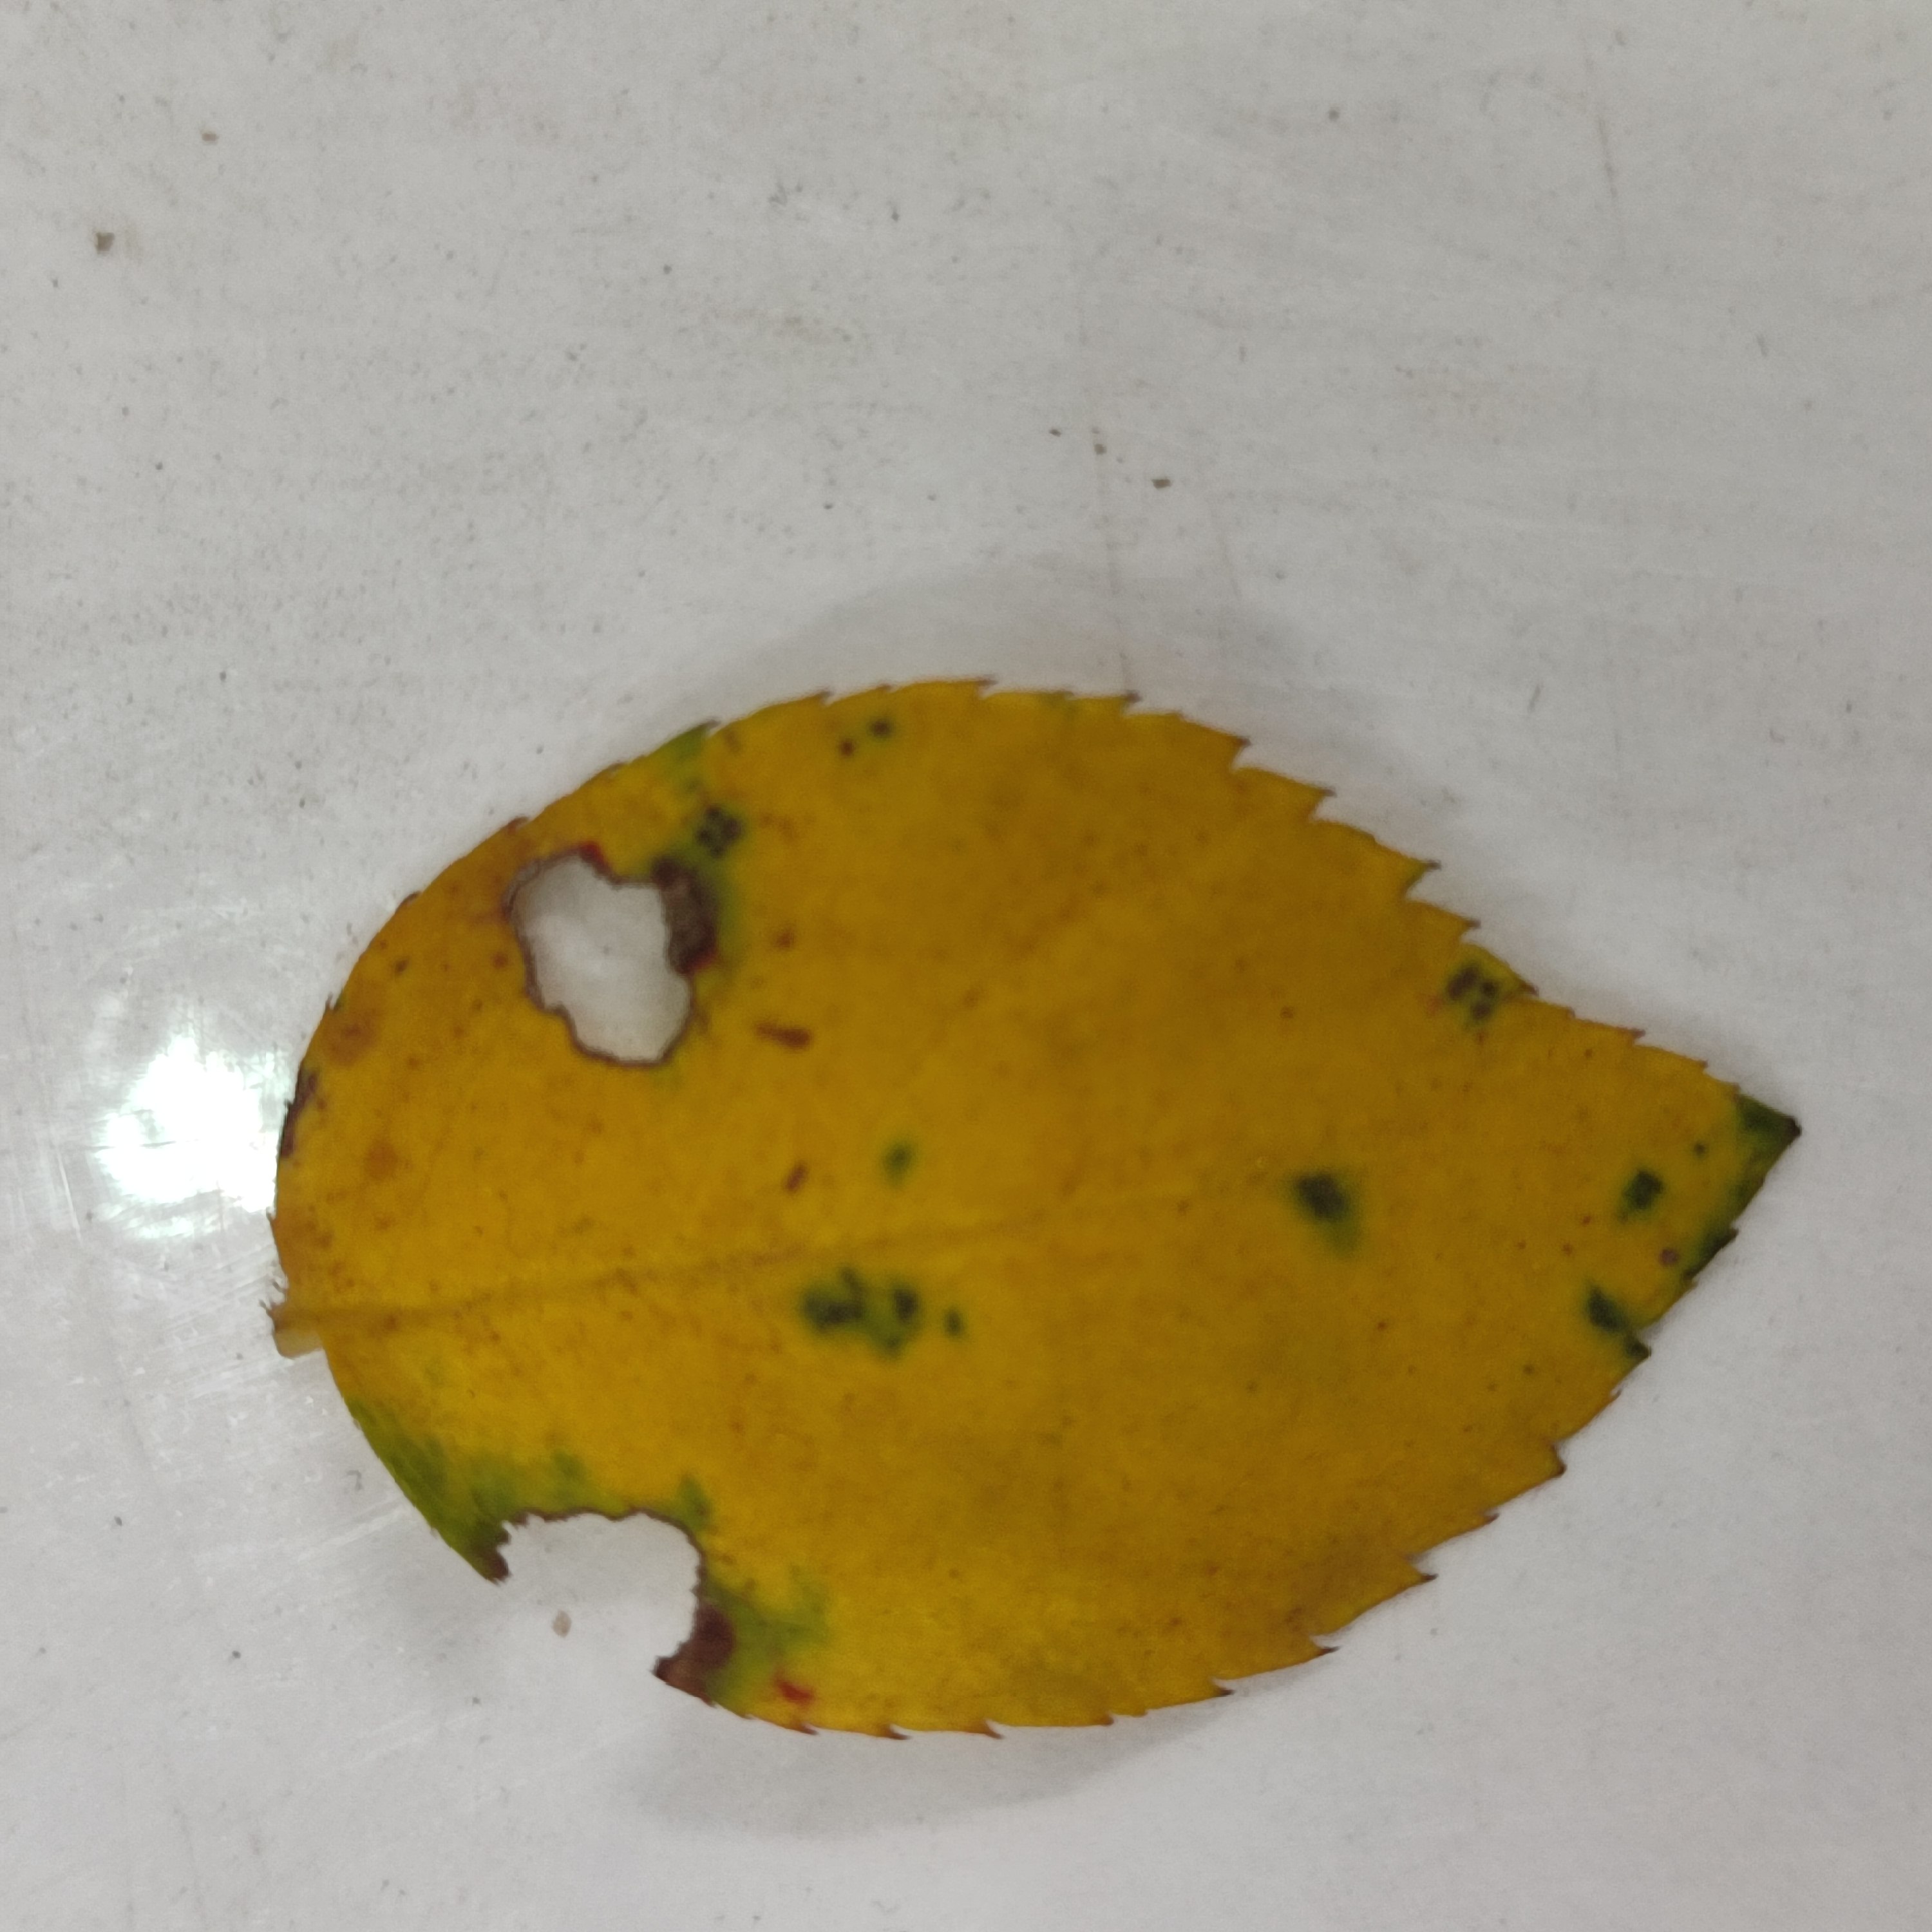
Label: Insect Hole